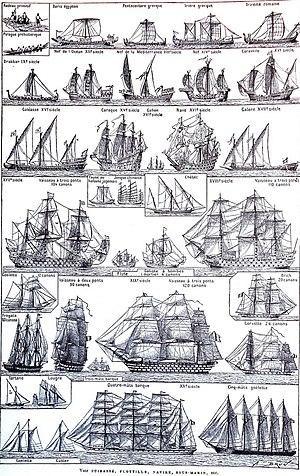
Gravure Alexandre Brun Petit Larousse illustré 1933
Alexandre Jean-Baptiste Brun, est un peintre français, élève d'Alexandre Cabanel, de Carolus-Duran et de Felix Bracquemond. Il est connu pour ses nombreuses peintures marines et une collection d'aquarelles sur lavis sombre représentant des orchidées.